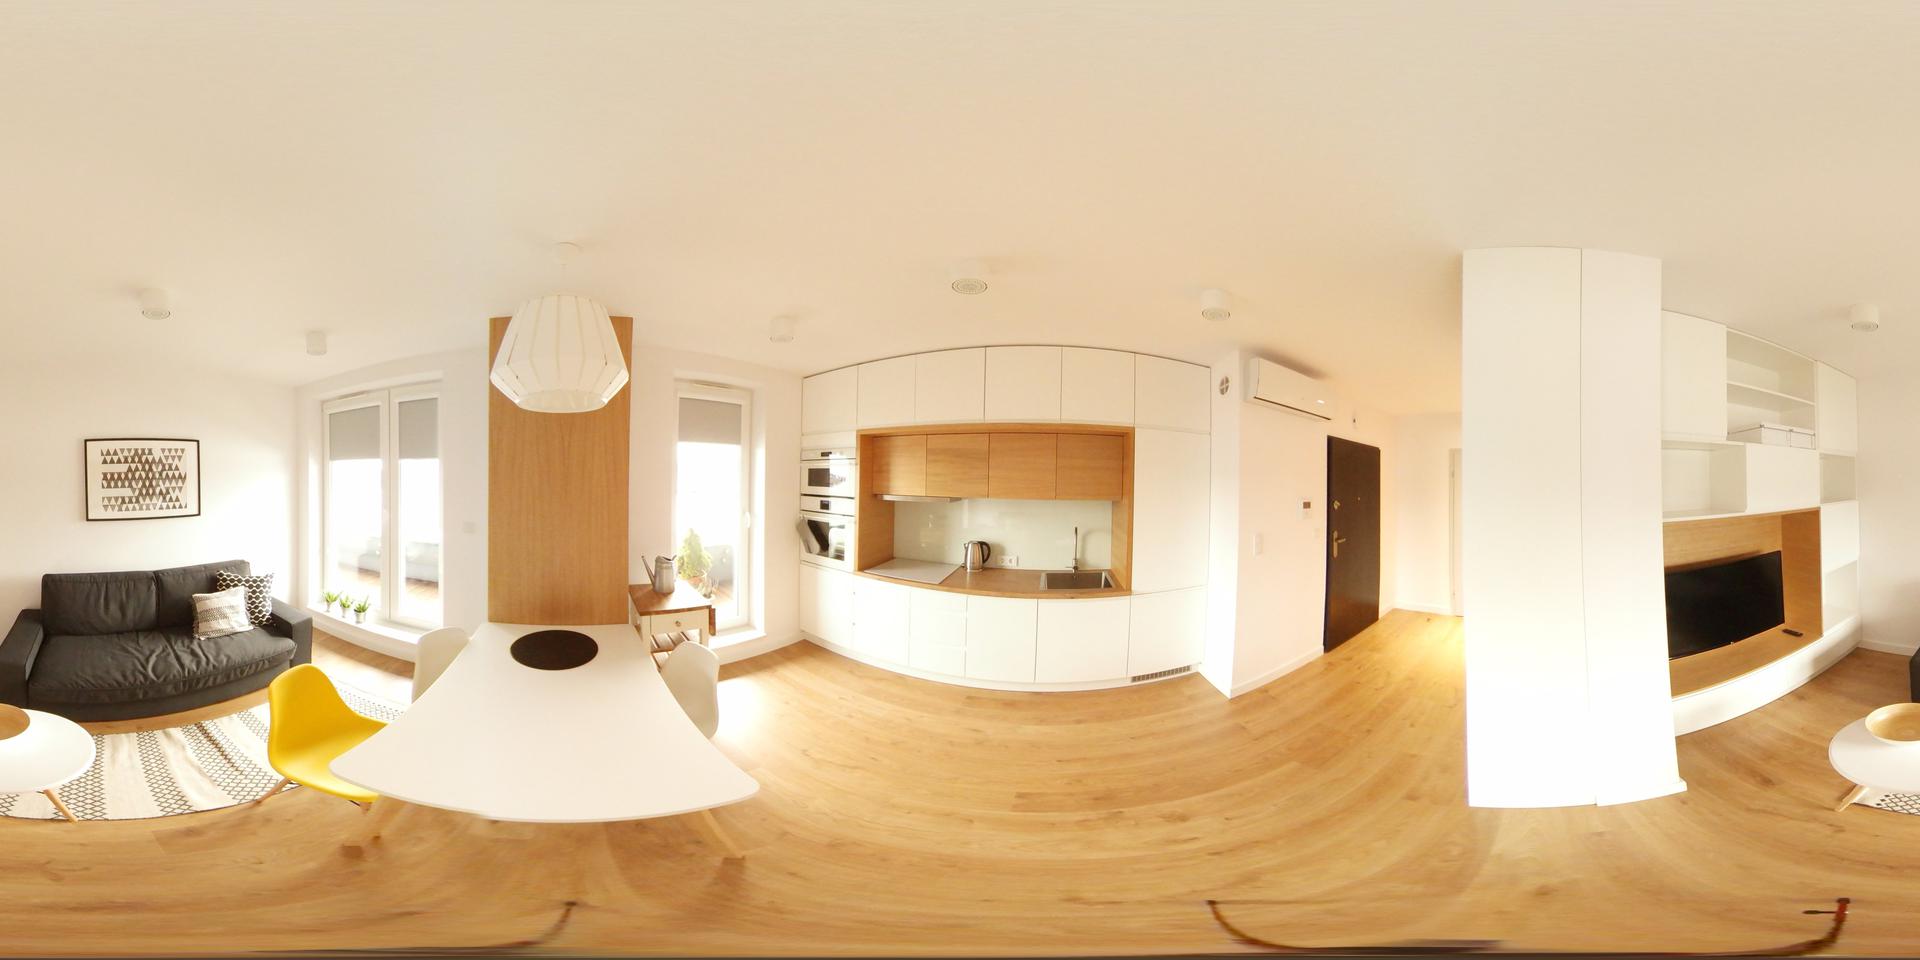
Referred object: Yellow chair next to the table

Referred object: the yellow chair